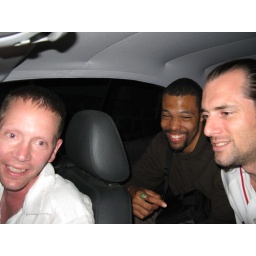
singing yellow ledbetter in the car